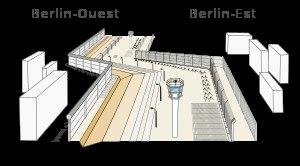
Le mur de Berlin, « mur de la honte » pour les Allemands de l'Ouest et officiellement appelé par le gouvernement est-allemand « mur de protection antifasciste », est érigé en plein Berlin dans la nuit du 12 au 13 août 1961 par la République démocratique allemande, qui tente ainsi de mettre fin à l'exode croissant de ses habitants vers la République fédérale d'Allemagne.